Foreign policy of the first Donald Trump administration

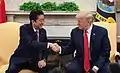
Trump and Japanese Prime Minister Shinzō Abe, June 2018

President Trump hosted President Pedro Pablo Kuczynski in Washington, D.C. in February 2017. They met at the White House on February 24 to discuss issues in Latin America. Trump expressed gratitude for Peru's close relations with the United States in protecting interests in Latin America, such as sanctions against Venezuela and corruption probes. Kuczynski brought up a minor purchase of military equipment from the United States for Peru. Kuczynski later recalled that Trump privately mentioned to Kuczynski that "You don't look a day over 90." Kuczynski was 79 at the time.